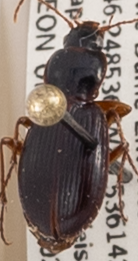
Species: Synuchus impunctatus
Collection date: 2021-07-14
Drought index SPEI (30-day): -0.03
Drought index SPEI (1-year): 0.8
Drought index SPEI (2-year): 1.69